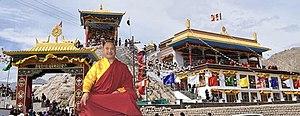
Drubpon Tharchin Rinpoché devant son monastère au Ladakh
Drubpon Tharchin Rinpoché né jeudi 1ᵉʳ décembre 1949, jour de Pleine Lune et de Padmasambhava, dans le village de Skindiang au Ladakh, se réincarna pour la seconde fois dans une même maison de ce village. Lié à Padmasambhava, dont il est considéré comme une émanation et de Vajrakilaya. Le 15 novembre 1965, il est reconnu tertön par Son Eminence Togden Rinpoché. Il appartient à la tradition Kagyupa du bouddhisme tibétain, mais également à la lignée des anciens, les Nyingmapas car Dujom Rinpoché fut un de ses maîtres principaux.